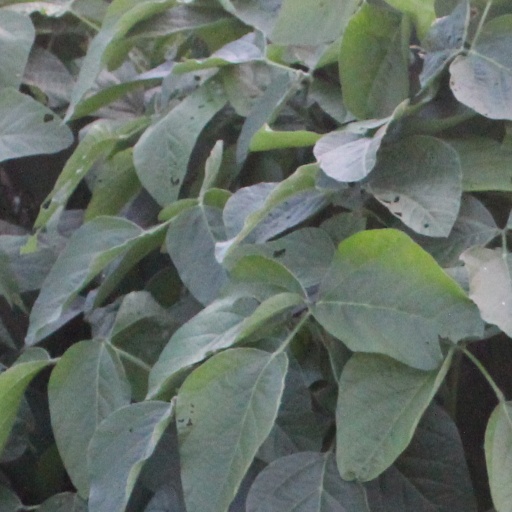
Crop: soybean